Burmese salads

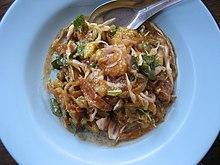
"Samuza thoke", made with chopped pieces of samosa and a light curry broth

While the repertoire of Burmese salads has not been codified, Burmese salads are invariably suffixed with the word ""-thoke"" (သုပ်) in the Burmese language. Burmese salads are typically named after the salad's central ingredient (e.g., pomelo, ginger, etc.). Common Burmese salads are listed below.